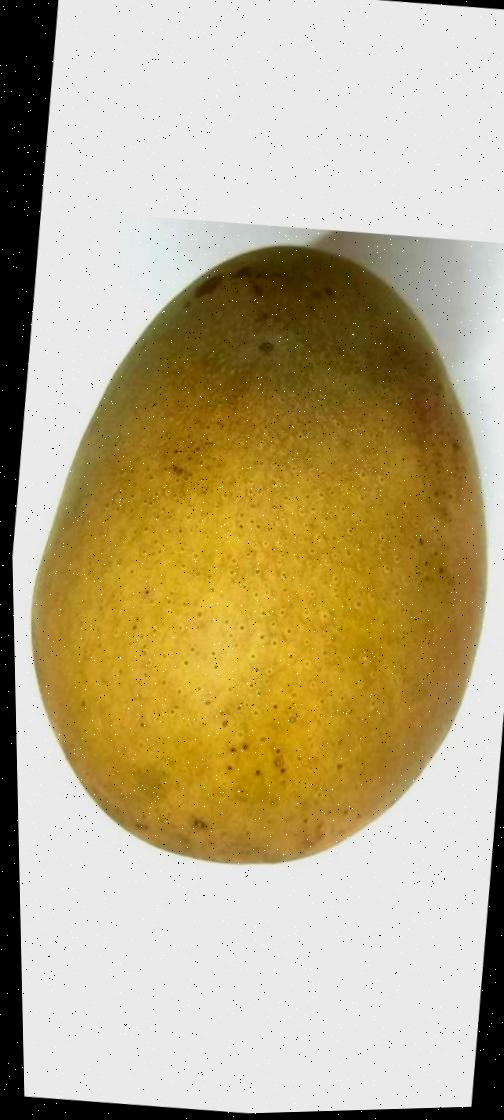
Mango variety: Himsagor